Frida Kahlo Museum

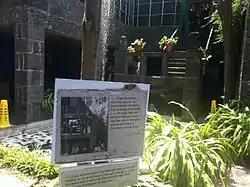
"(...) you should know, my little girl, that in the cell battery of my love there is enough energy (...), yet knowing that it was only five minutes ago that I found you and began to love you." – Diego Rivera

Frida Kahlo was born in this house in 1907, and it remained her family home throughout her life. She spent her last thirteen years of it here as well. Frida was the daughter of Wilhelm (Guillermo) Kahlo, who immigrated from Europe to Mexico and native Mexican Matilde Calderón y González. Frida spent her childhood in this house. She stated that during the Mexican Revolution, her mother would open the windows of this house to donate supplies to the Zapata army when it was in the area in 1913. She also spent large amount of time in the house convalescing, first in 1918 when she was struck with polio which would leave one leg shorter than the other. When she was 18, a trolley accident left her badly mangled. She spent about two years confined to her bed in casts and orthopedic devices. It was then she began to paint as a way to pass the time. One of the works from this time has Frida on what appears to be a stretcher, her body bandaged and located to the side of this house.